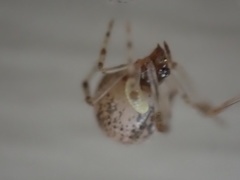
Species: Parasteatoda_tepidariorum